Question: Please indicate a possible affordance area of the hold_book that can be used for holding
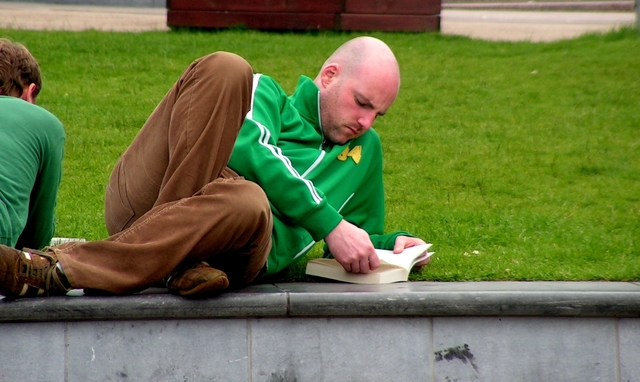
Answer: [303.5, 244, 444.5, 286]